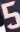
Number: 5